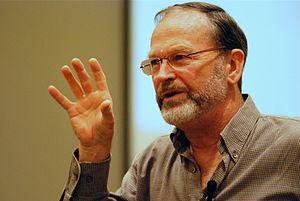
William Rees, SRC, est professeur à l'Université de la colombie-Britannique et ancien directeur de l'École de Planification Communautaire et Régionale à l'UBC.